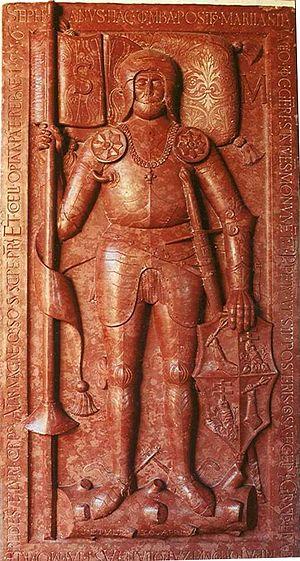
Gisant de István Máriássy (1463–1516), Markušovce (Márkusfalava en hongrois), Slovaquie, 1516
Máriássy est le patronyme d'une ancienne famille noble hongroise originaire de Haute-Hongrie. Elle remonte à Batiz, ispán, fils de Márk et petit-fils de Gala de Szepes, cité en 1200.